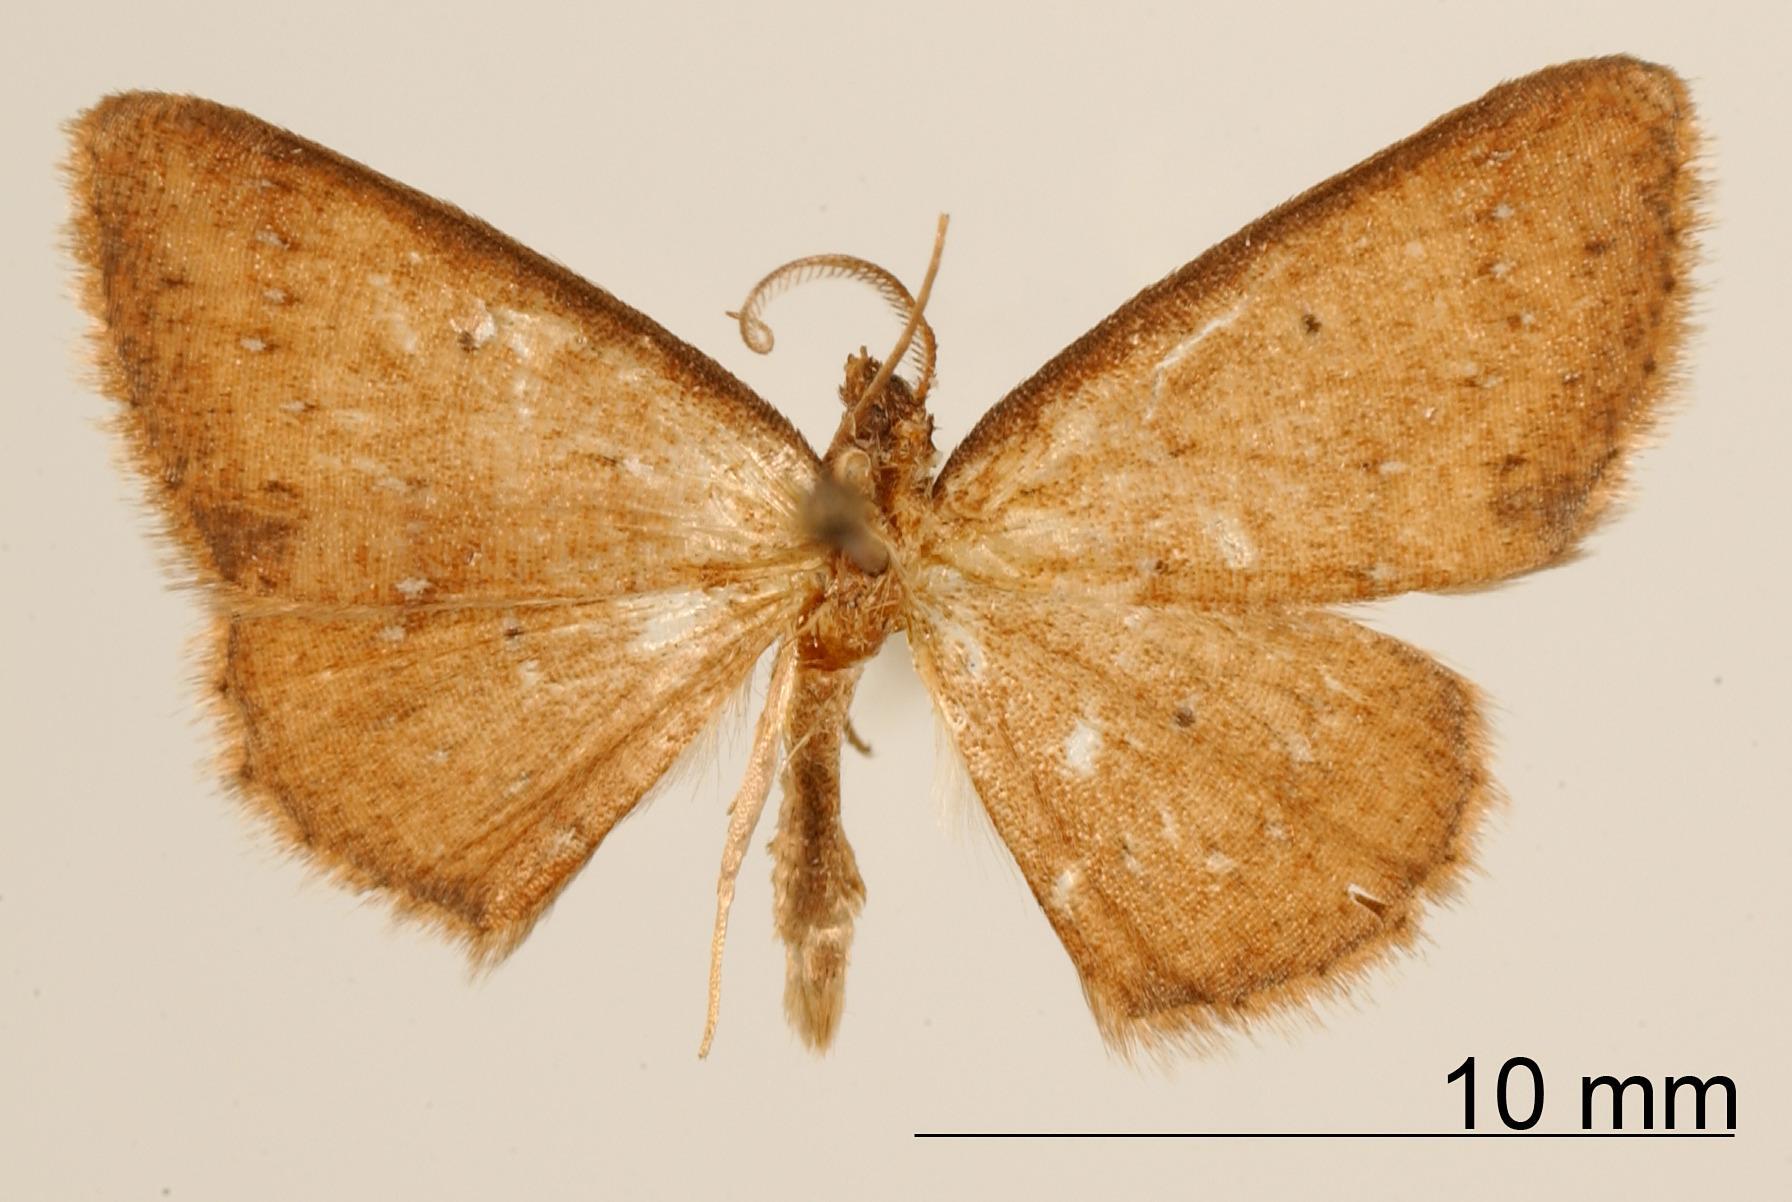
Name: Paracomistis sterrhidopsis
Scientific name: Paracomistis sterrhidopsis Dognin, 1909
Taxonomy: Animalia, Arthropoda, Insecta, Lepidoptera, Geometridae, Ennominae
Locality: San Antonio, Colombia, Colombia